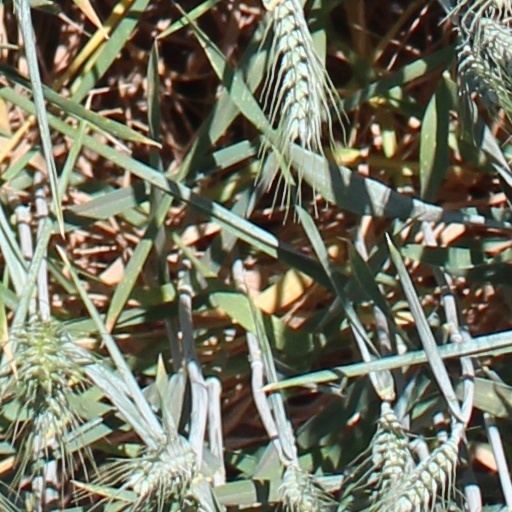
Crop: wheat